Jean Grey (film character)

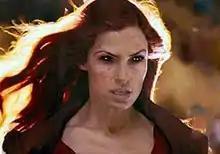
Famke Janssen as Jean Grey / Phoenix in ""

Jean Grey is a fictional character featured in seven films in the "X-Men" film series, starting with "X-Men" (2000) and ending with "Dark Phoenix" (2019), based on the Marvel Comics character of the same name, created by Stan Lee and Jack Kirby. Jean was portrayed by Dutch actress Famke Janssen in five films, with "Jean" in "The Wolverine" (2013) being a posthumous hallucination in Logan's head and her appearance in "" (2014) being a brief flashforward scene. For "" (2016), Jean was recast with English actress Sophie Turner, who would reprise her role in "Dark Phoenix".